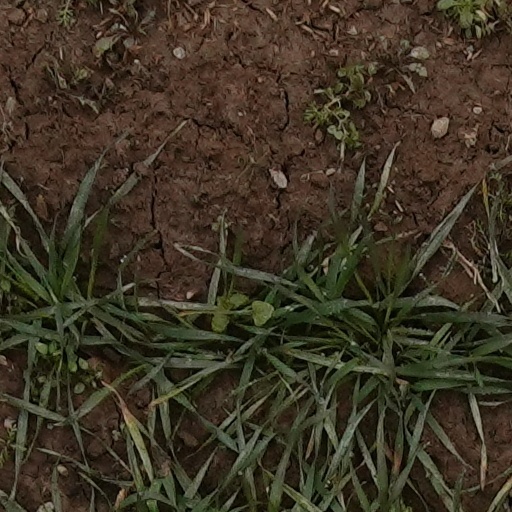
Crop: wheat